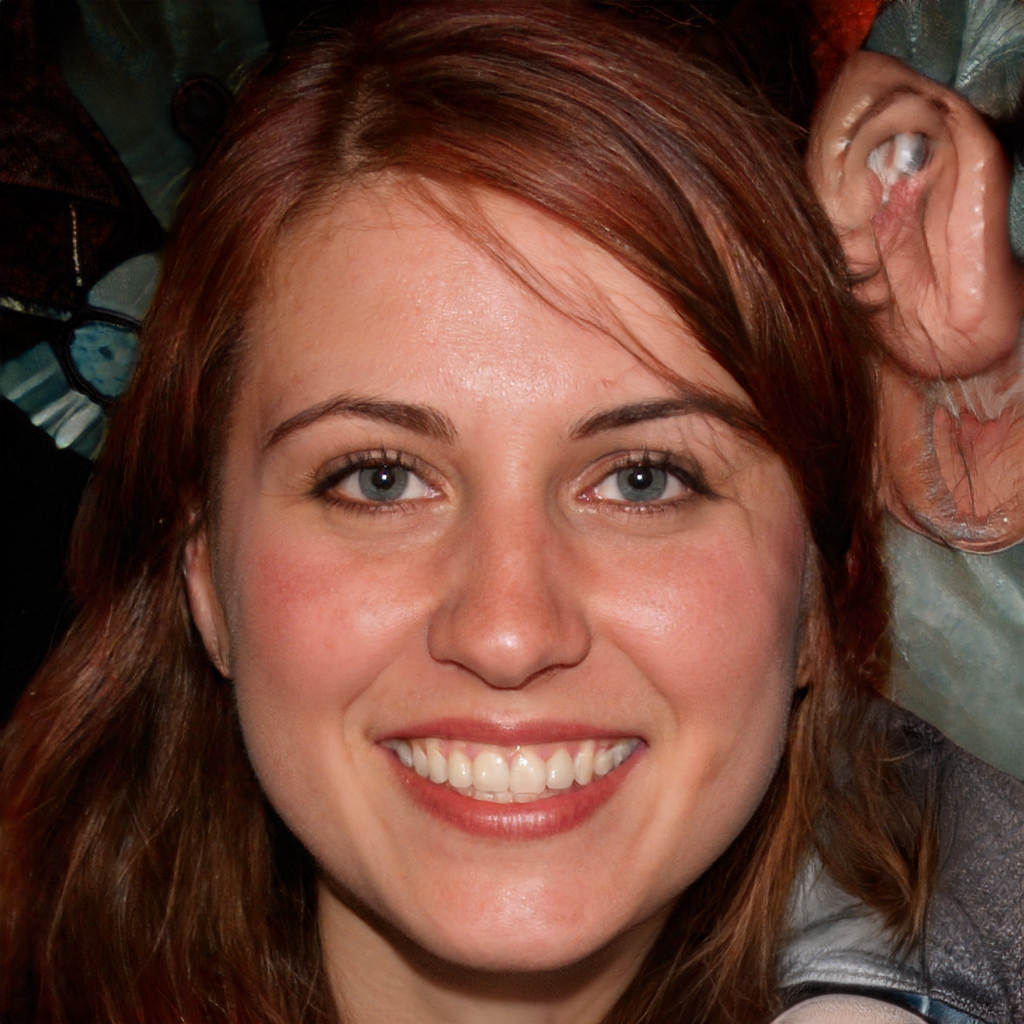
Gender: Female